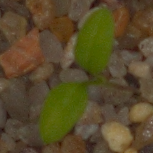
Label: common_chickweed